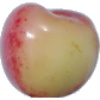
Label: Cherry Rainier 1